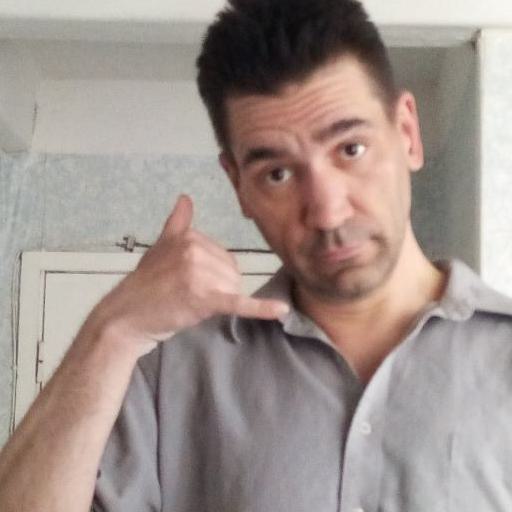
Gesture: call